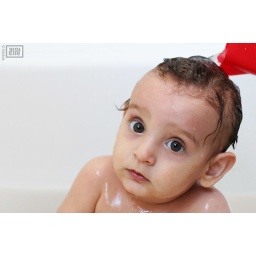
Strobist: Canon Speedlite 430EX on camera bounced off white roof in TTL mode.